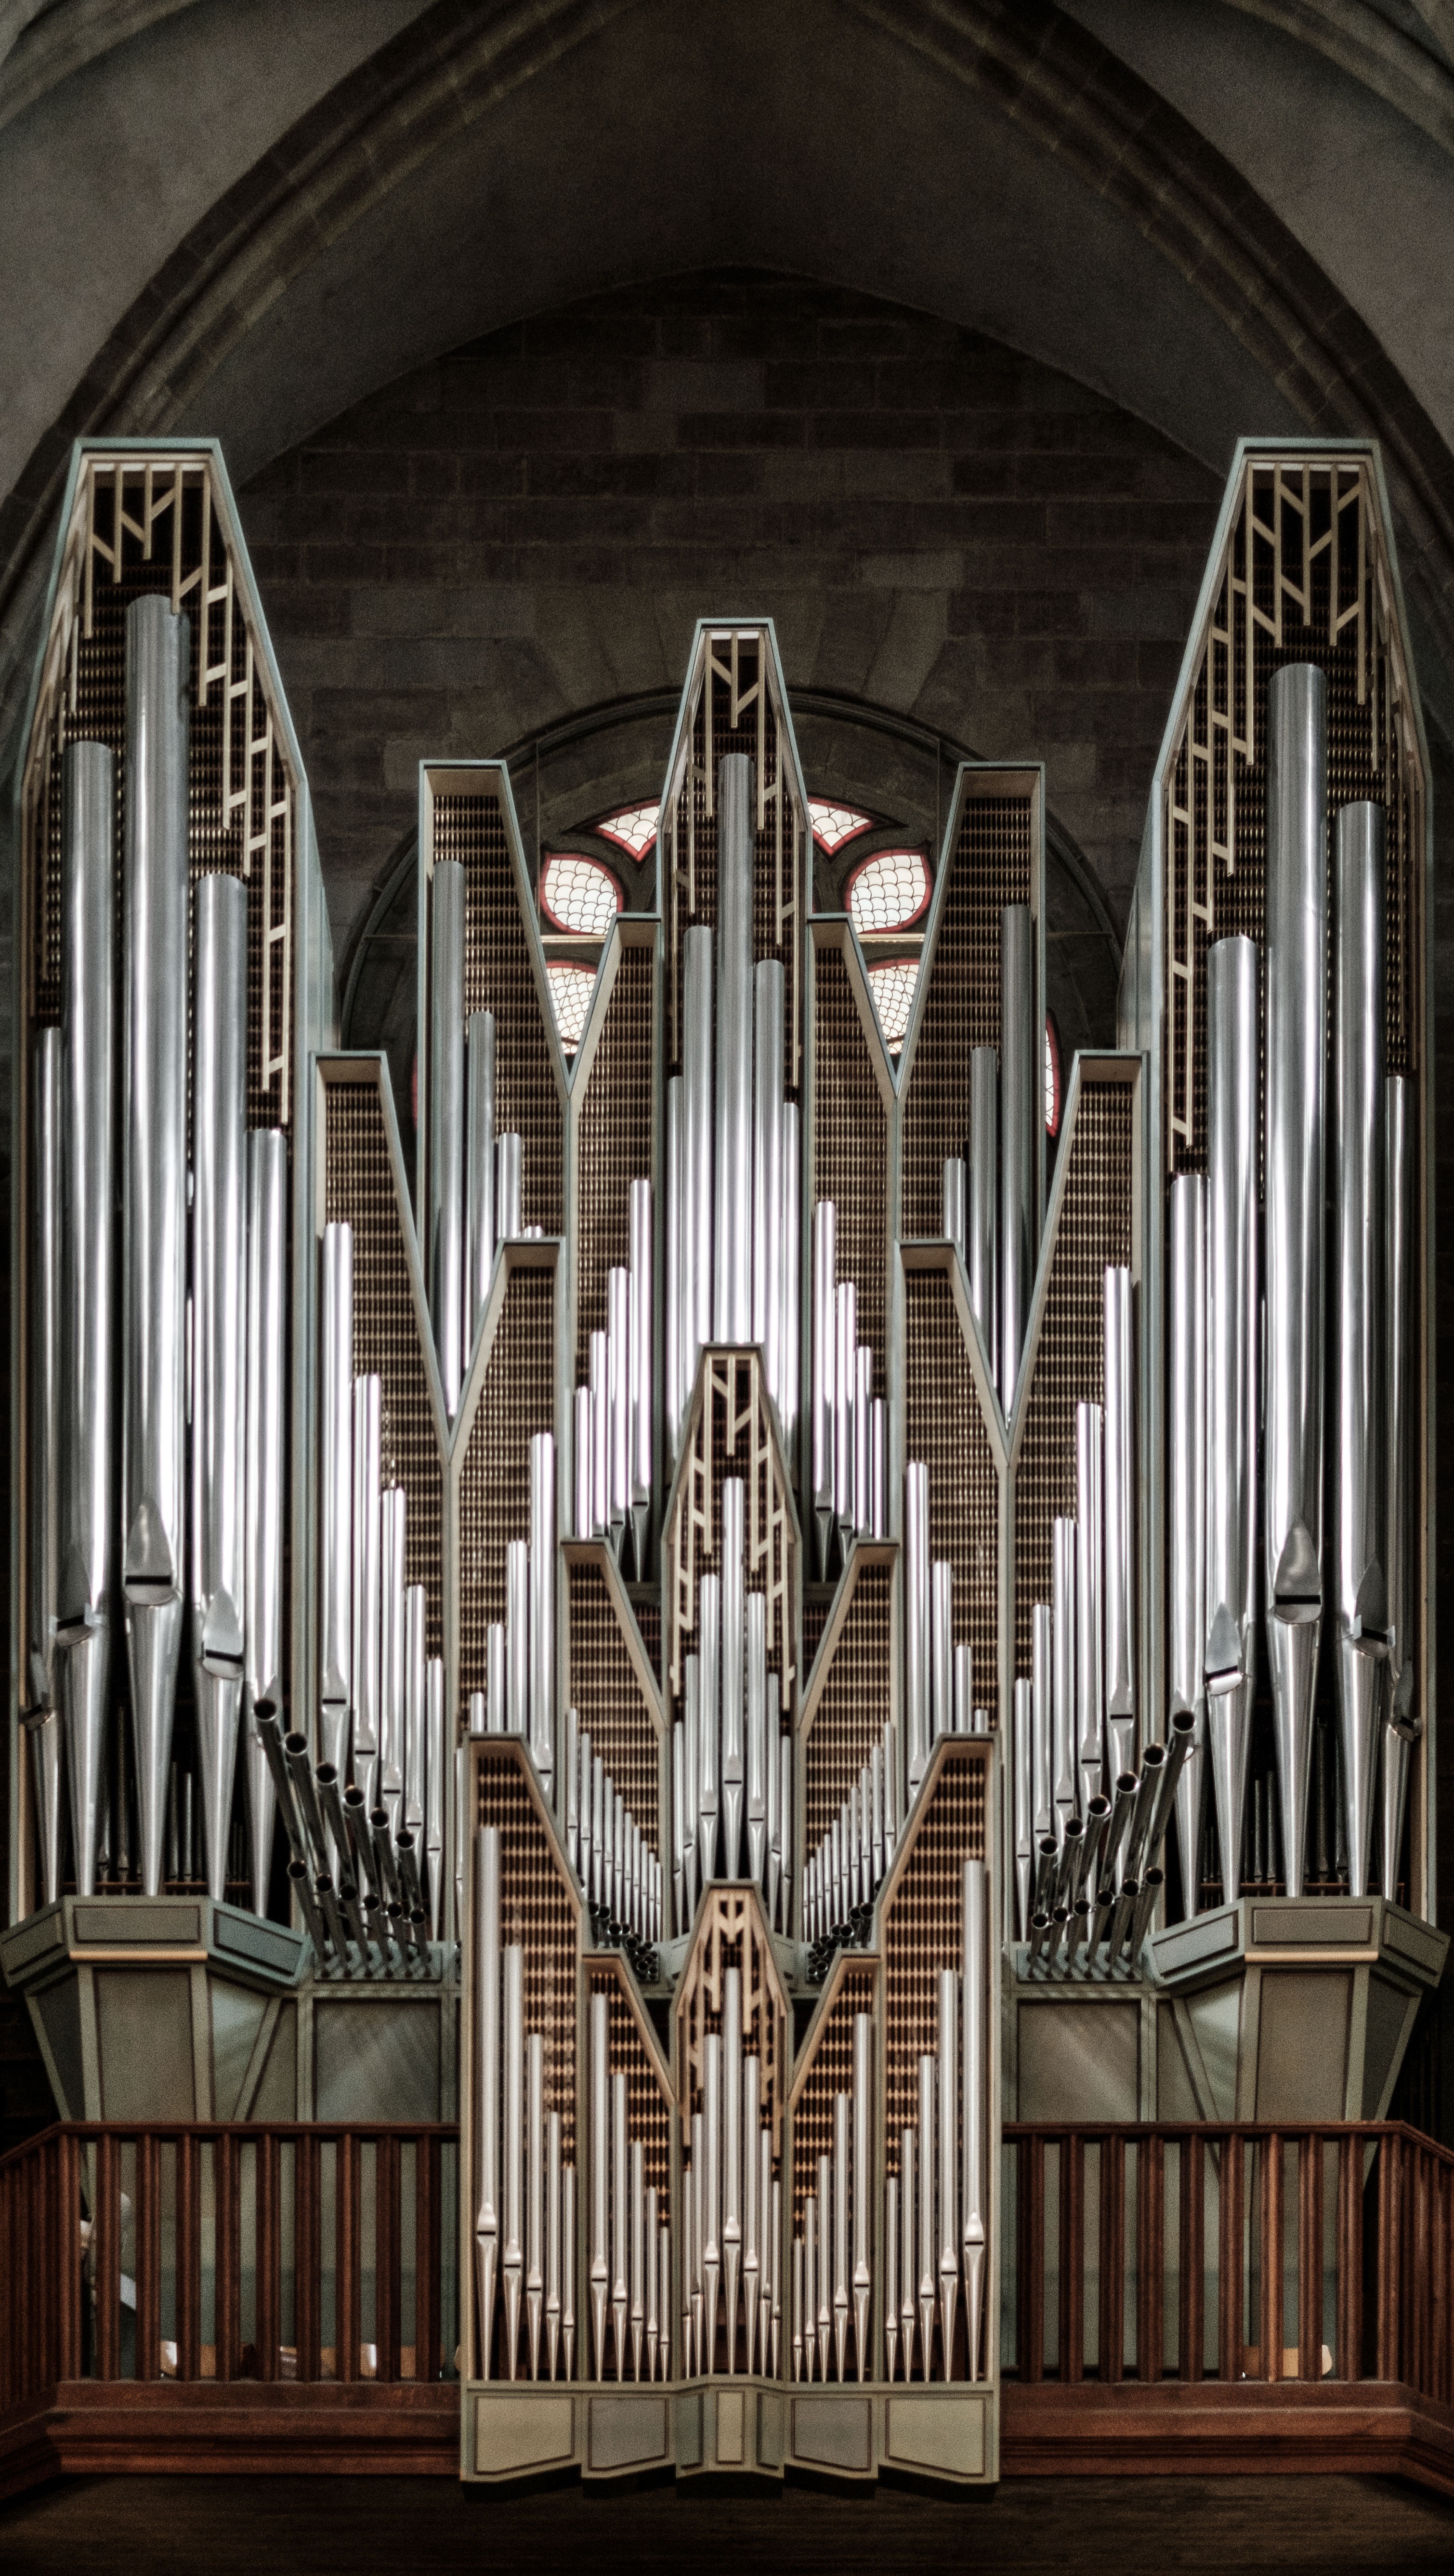
architecture, wood, keyboard, technology, building, travel, steel, religion, church, cathedral, musical instrument, art, design, symmetry, iron, organ, historical, wind instrument, pipe organ, organ pipe, electronic device